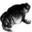
Label: frog